John Hackett (musician)

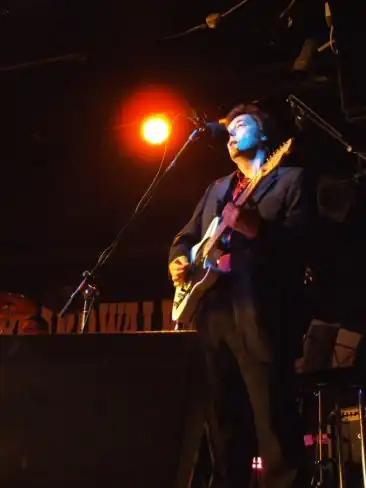
Hackett in 2006

In 2005, a short lived band existed to promote "Checking Out of London", featuring Nick Magnus on keyboards and Tony Patterson on vocals, along with various members of the Genesis tribute band, ReGenesis.